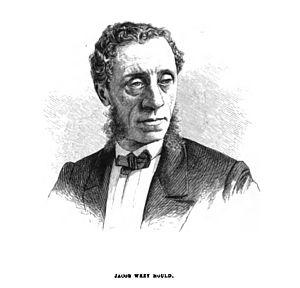
Jacob Wrey Mould était un architecte, linguiste et musicien, célèbre pour sa contribution à l'aménagement du Central Park de New York. Né à Chislehurst, en Angleterre, il fut diplômé du King's College de Londres en 1842. Il étudia avec Owen Jones ensuite l'Alhambra en Espagne et ses réalisations architecturales furent influencées par le style mauresque.